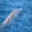
Label: whale